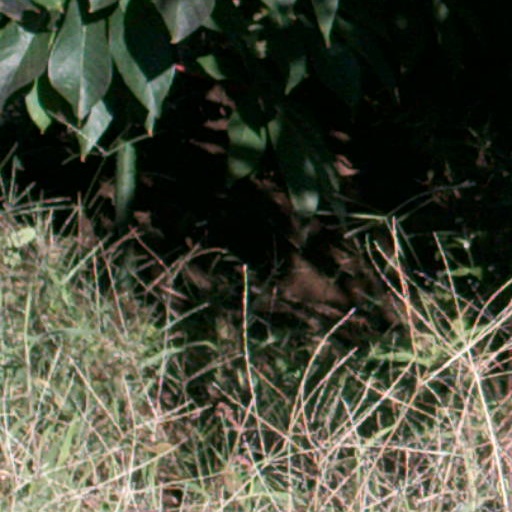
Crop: cassava